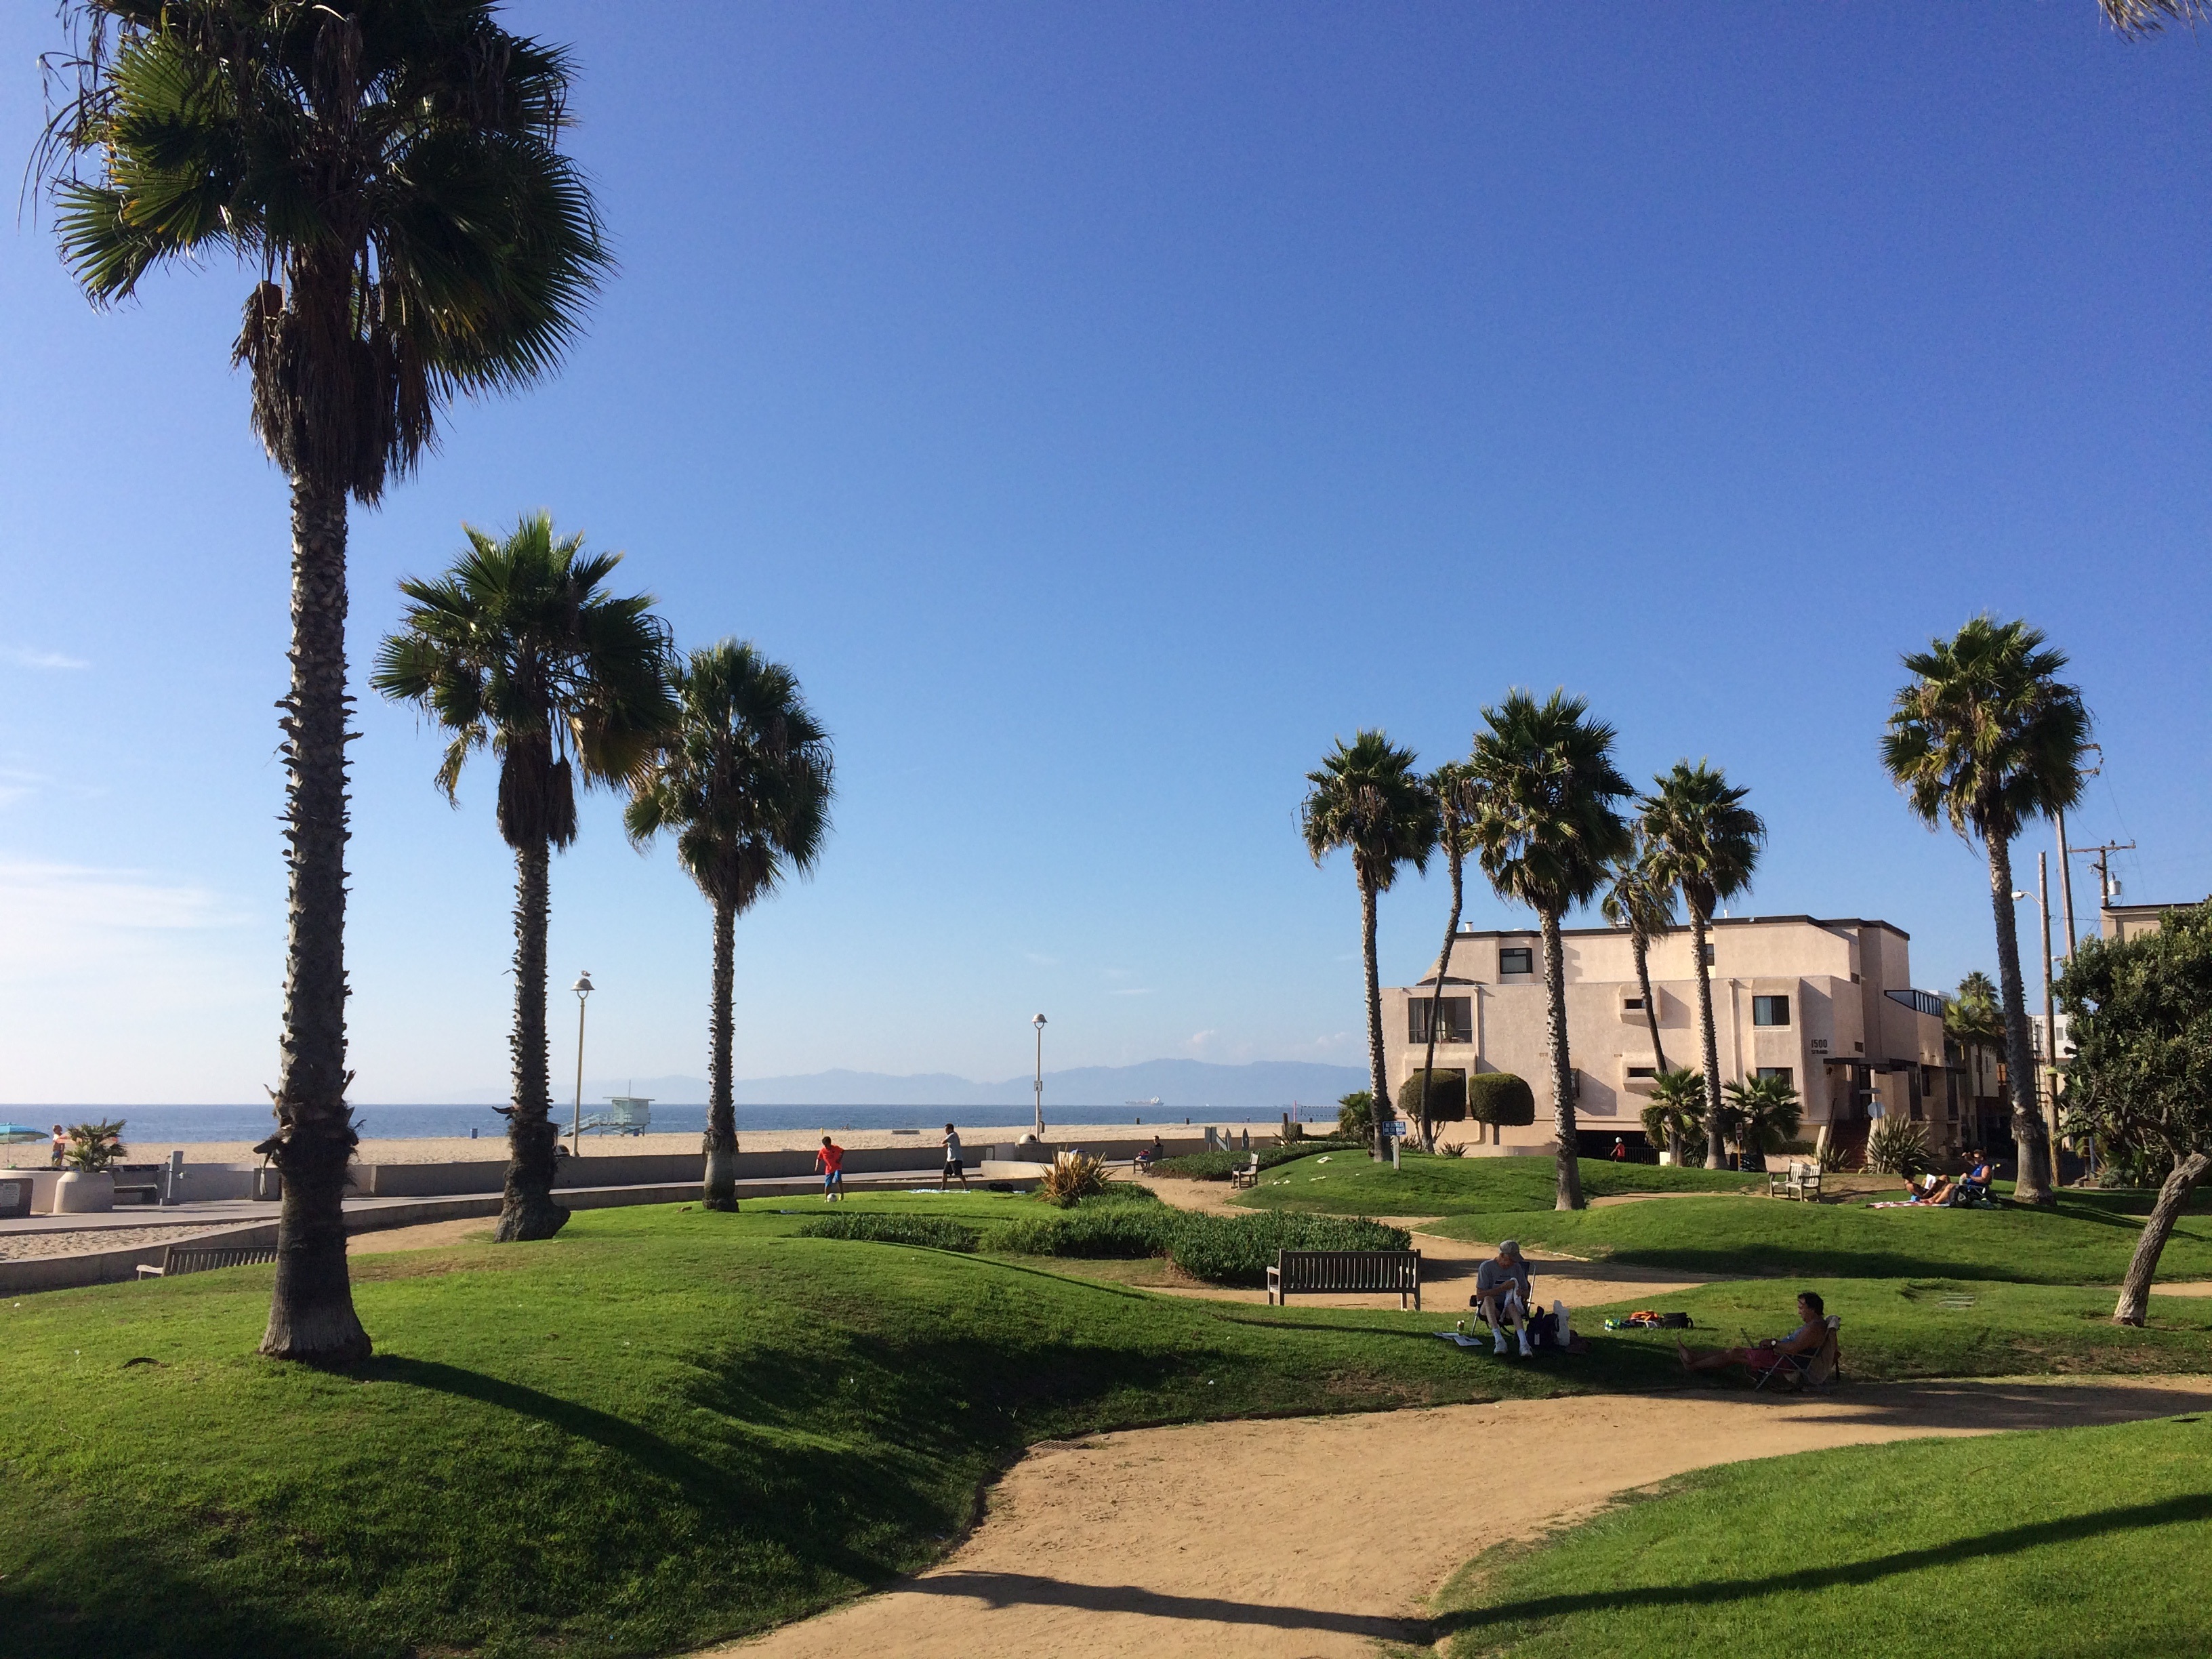
beach, landscape, tree, structure, lawn, vacation, california, golf course, golf club, estate, palms, los angeles, hermosa beach, woody plant, sport venue, arecales, palm family